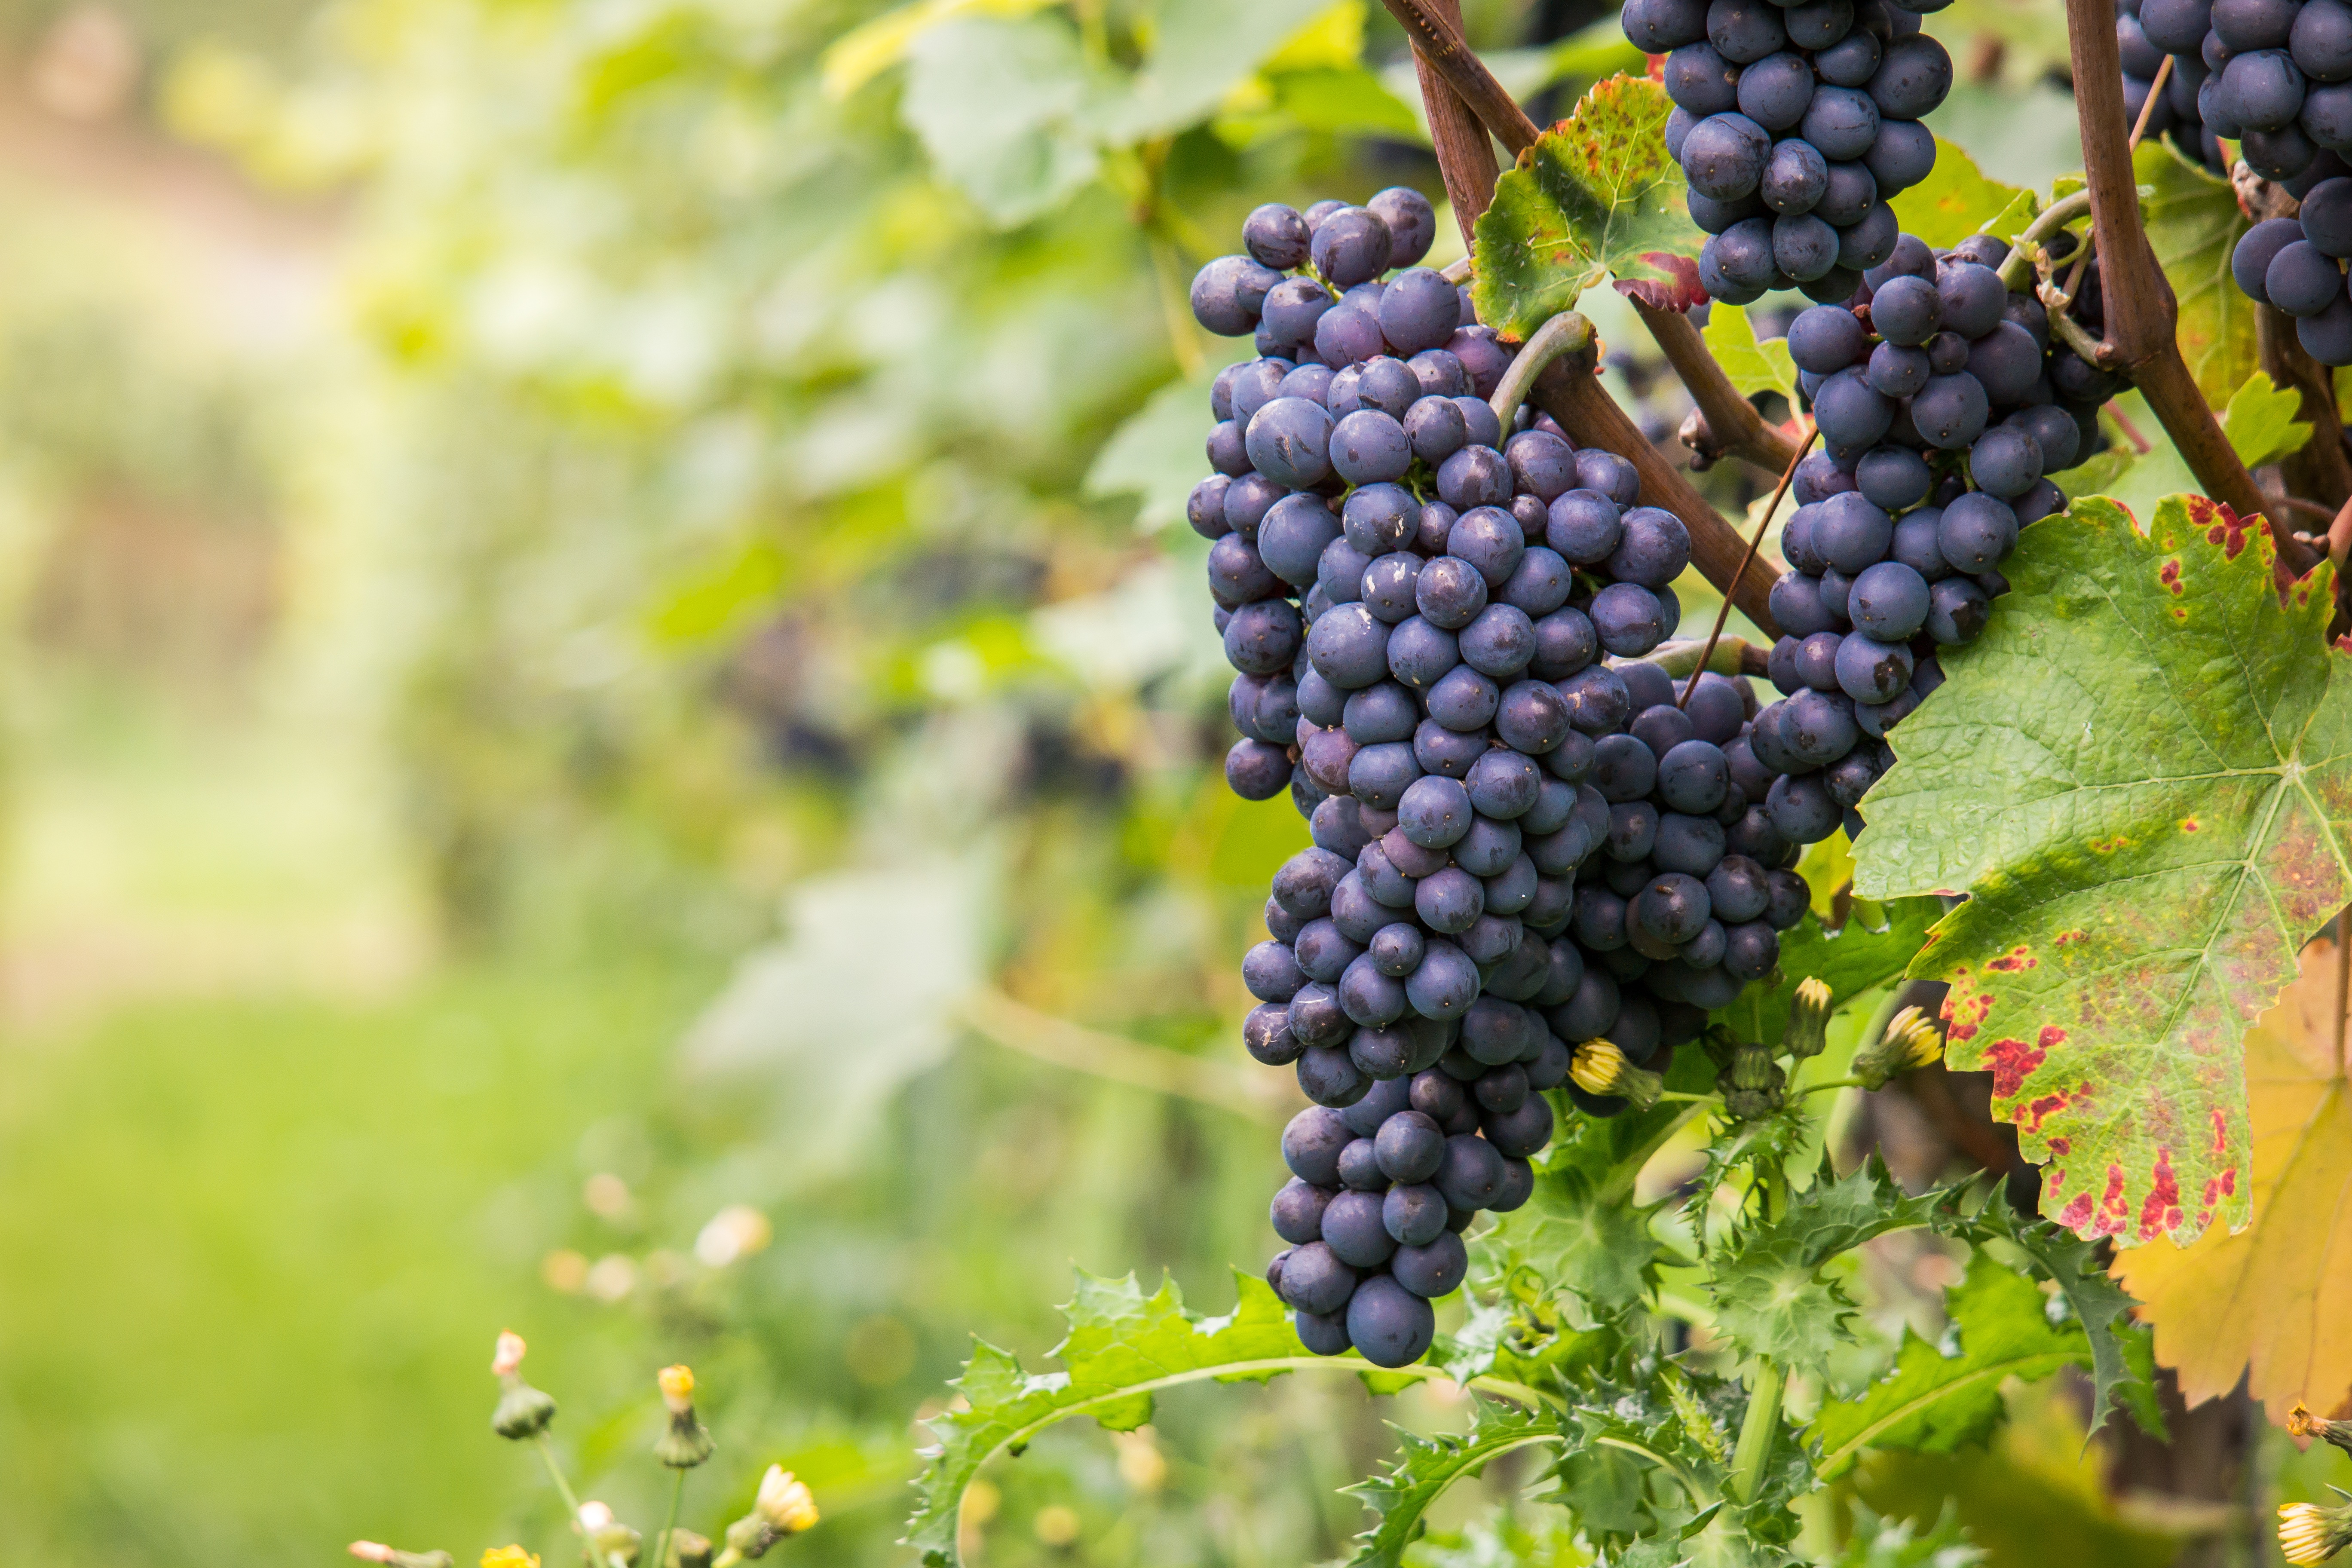
plant, grape, vine, vineyard, wine, fruit, leaf, purple, food, green, red, harvest, produce, autumn, agriculture, thanksgiving, leaves, shrub, violet, grapes, fall foliage, golden autumn, fill, wealth, wine leaf, flowering plant, vitis, winemaker, pinot noir, ahr valley, abundant, land plant, grapevine family, zante currant